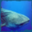
Label: whale